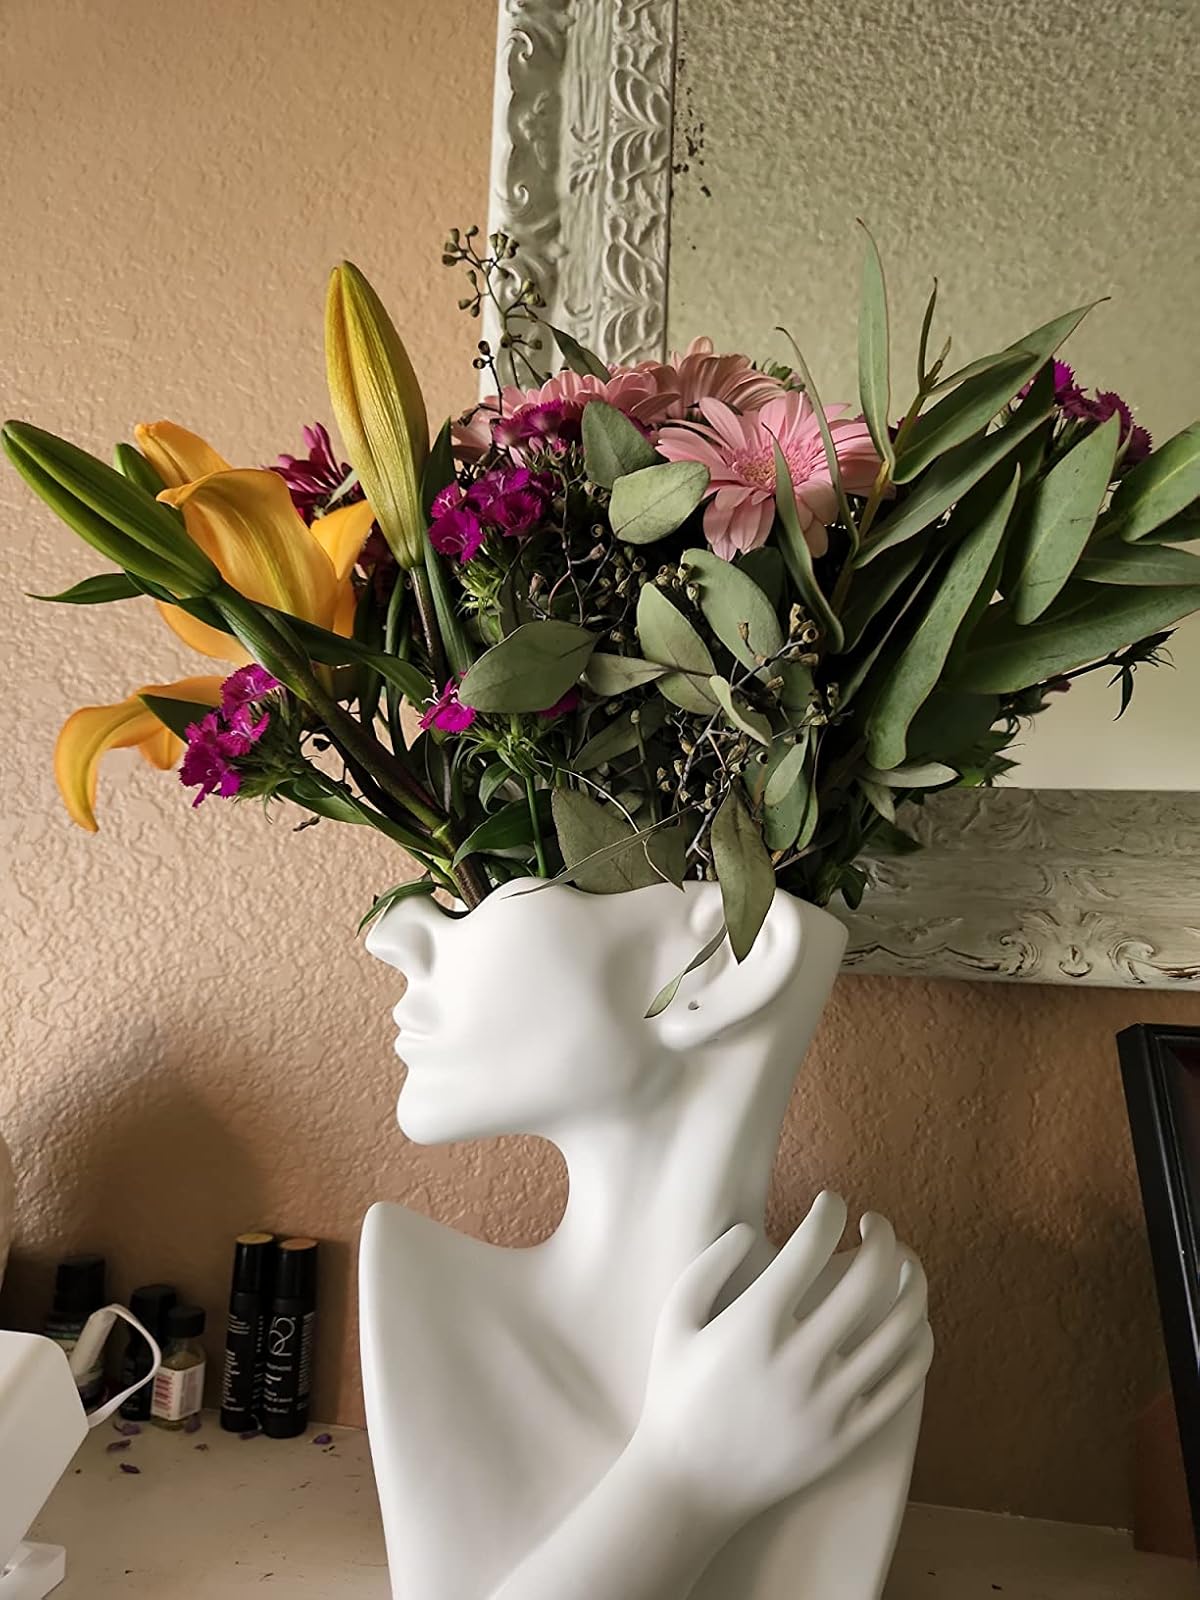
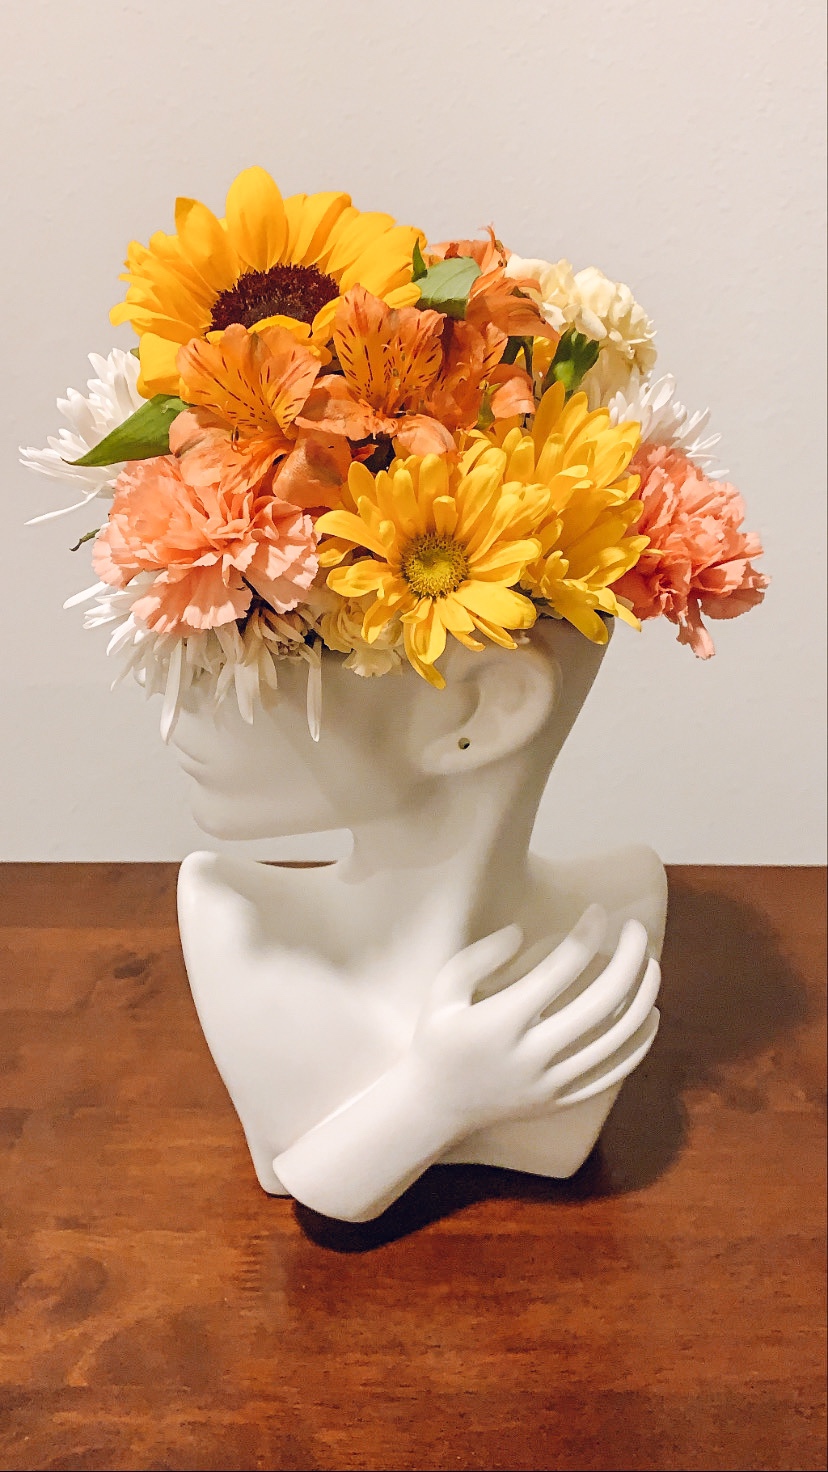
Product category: vase
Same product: yes